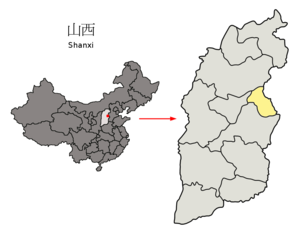
Yangquan est une ville de l'est de la province du Shanxi en Chine.